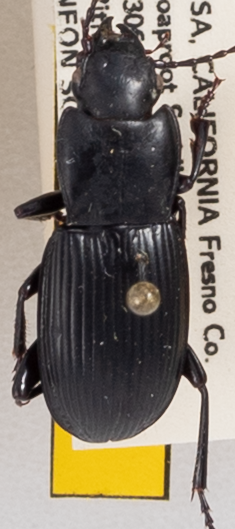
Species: Pterostichus serripes
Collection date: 2018-04-23
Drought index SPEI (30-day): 0.746
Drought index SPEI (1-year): -0.348
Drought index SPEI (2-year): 0.71